Jōshū-Fukushima Station

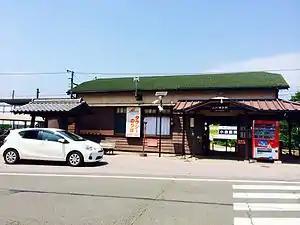
Jōshū-Fukushima Station, 2016

is a passenger railway station in the town of Kanra, Gunma, Japan, operated by the private railway operator Jōshin Dentetsu.